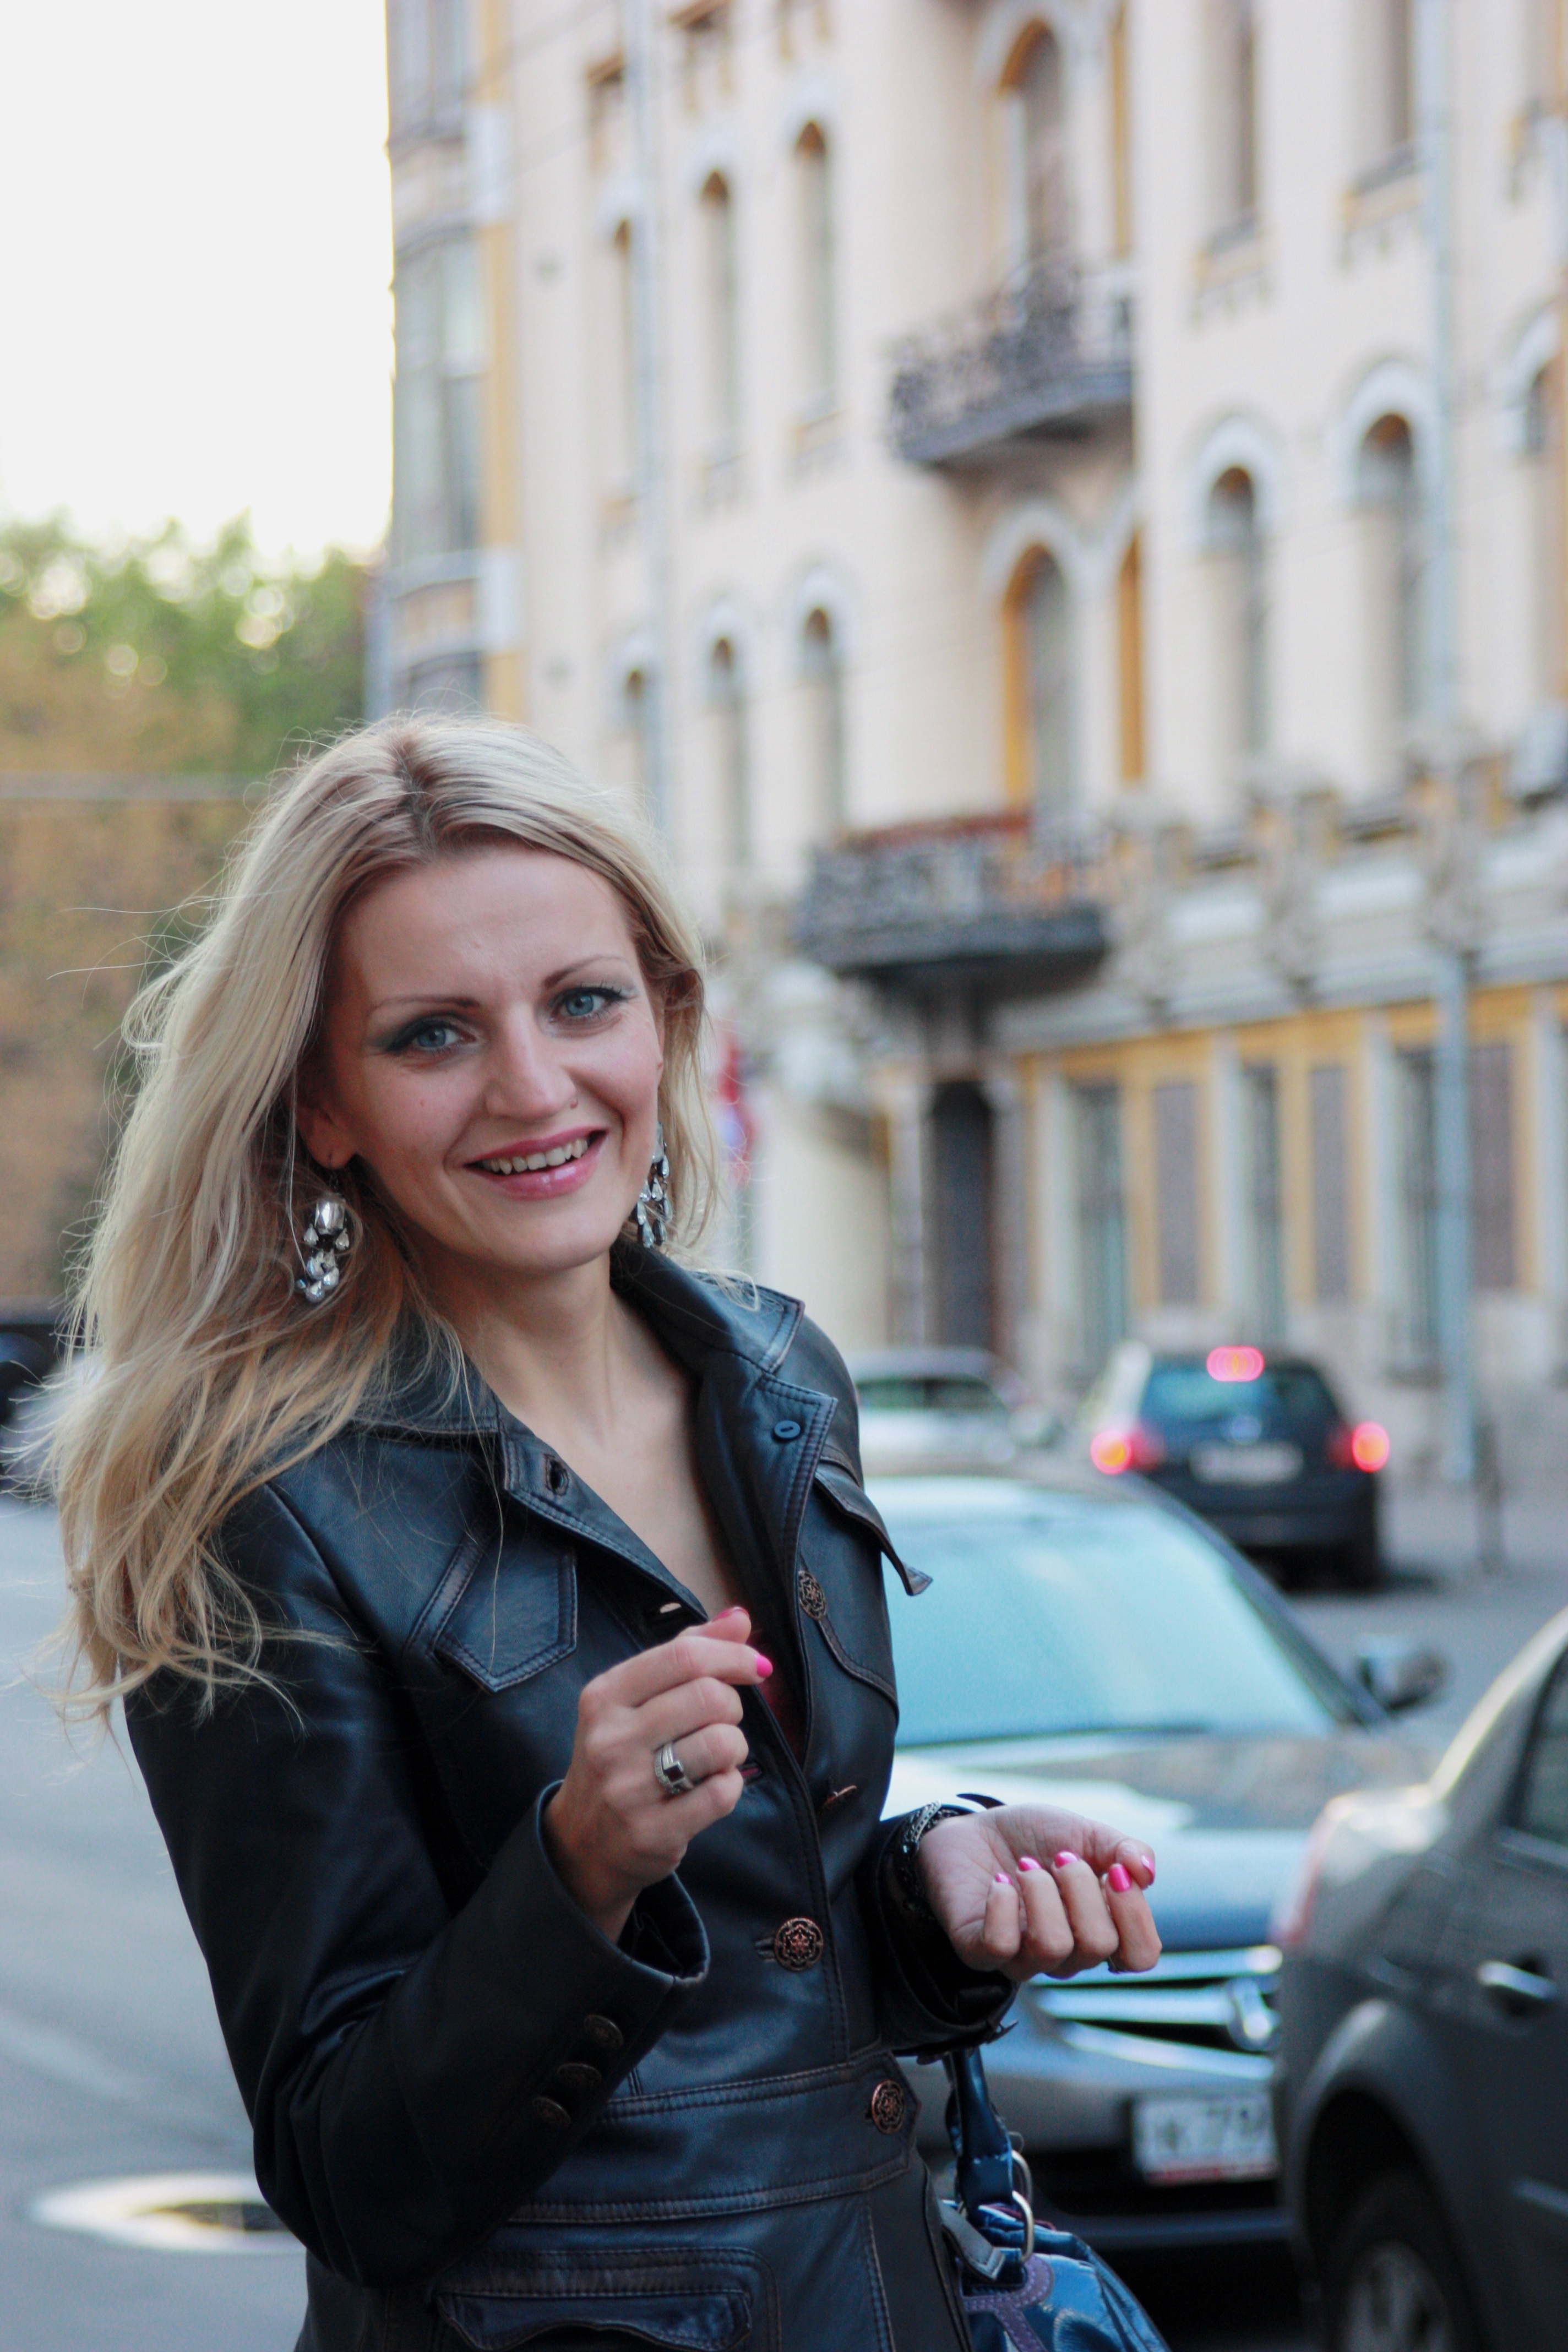
person, girl, street, photography, city, portrait, model, fashion, lady, blonde, stroll, dress, photograph, beauty, moscow, russia, photo shoot, portrait photography